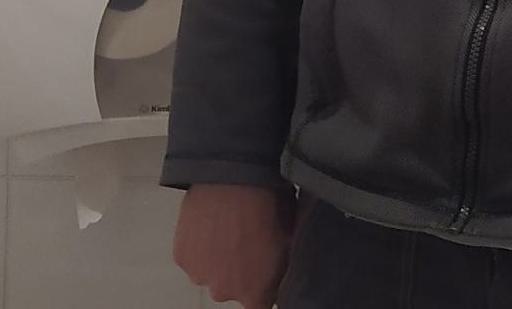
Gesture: no_gesture